Kevin McCarthy

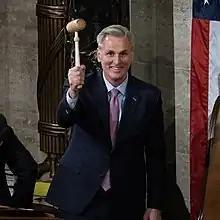
McCarthy holding the gavel following the 15 ballots that led to his election as speaker of the House

On May 18, 2021, McCarthy announced that he opposed the bipartisan agreement in the House to form an independent commission to investigate the Capitol attack. McCarthy had asked Representative John Katko, a member of his whip team, to negotiate with Democrats on the caucus's behalf about the commission. McCarthy specified to Katko what he and Senate Minority Leader Mitch McConnell wanted, and got almost everything he asked for. McCarthy also said that the scope of any investigation should include other events of political violence, which was possible with the terms negotiated. McCarthy sided with other Republicans who sought to downplay the matter and move on. In June 2021, after Pelosi announced the creation of a select committee to investigate the Capitol attack that would include five Republican members, McCarthy threatened to remove Republicans from committee assignments if they participated.